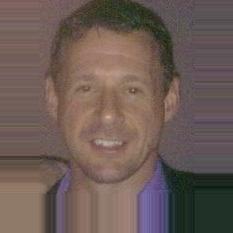
Age: 41